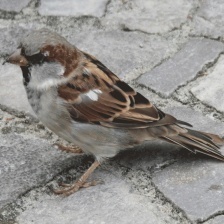
Species: HOUSE SPARROW
Scientific name: PASSER DOMESTICUS